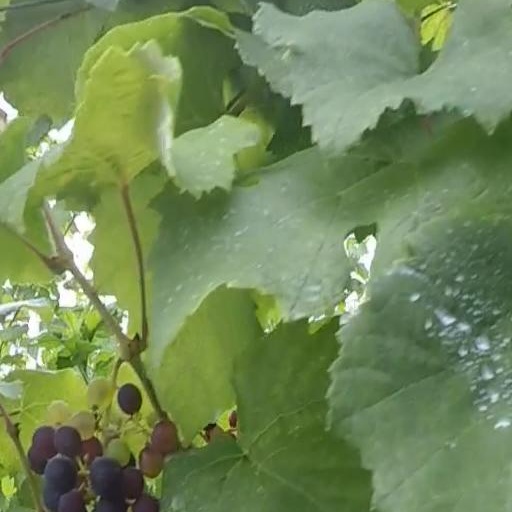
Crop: grape